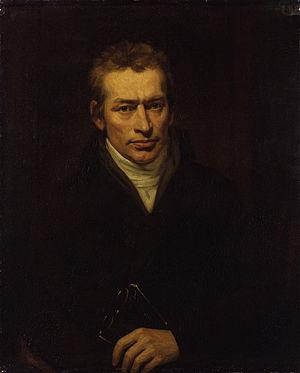
Thomas Holcroft est un dramaturge anglais, par ailleurs auteur d'œuvres diverses.